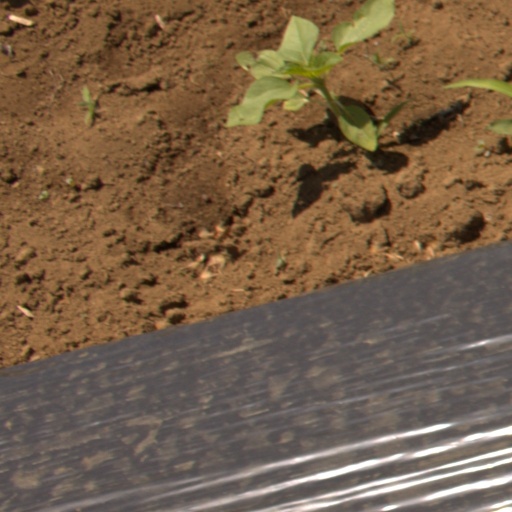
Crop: Jerusalem artichoke